Cooper Union

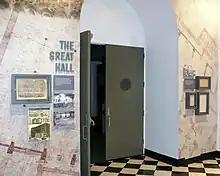
Renovated Great Hall entrance, with main hall partially visible through open doors

In late 2008, the Great Hall was closed to students and outside events for the first major renovation of the hall since 1978. It reopened in March 2009.